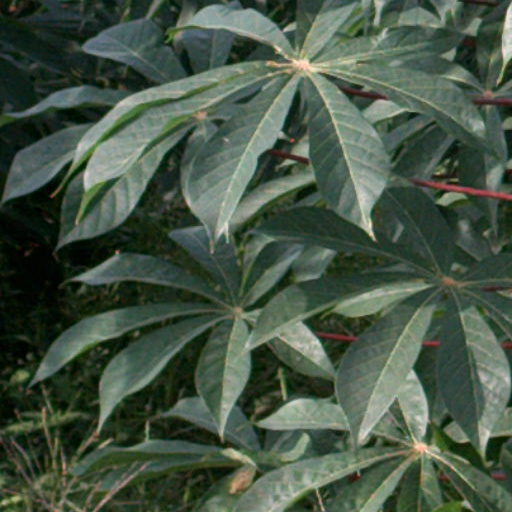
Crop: cassava